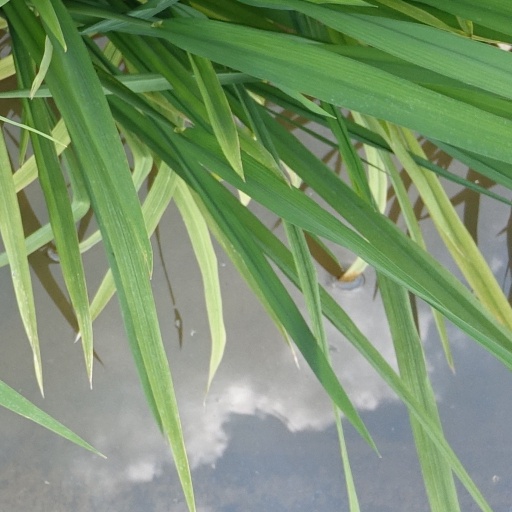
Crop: rice